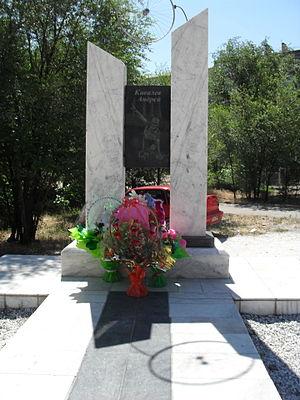
Andrei Mikhaïlovitch Kivilev, est un coureur cycliste kazakh né le 21 septembre 1973 à Taldykourgan et mort à Saint-Étienne le 12 mars 2003 lors de l'édition 2003 de Paris-Nice.